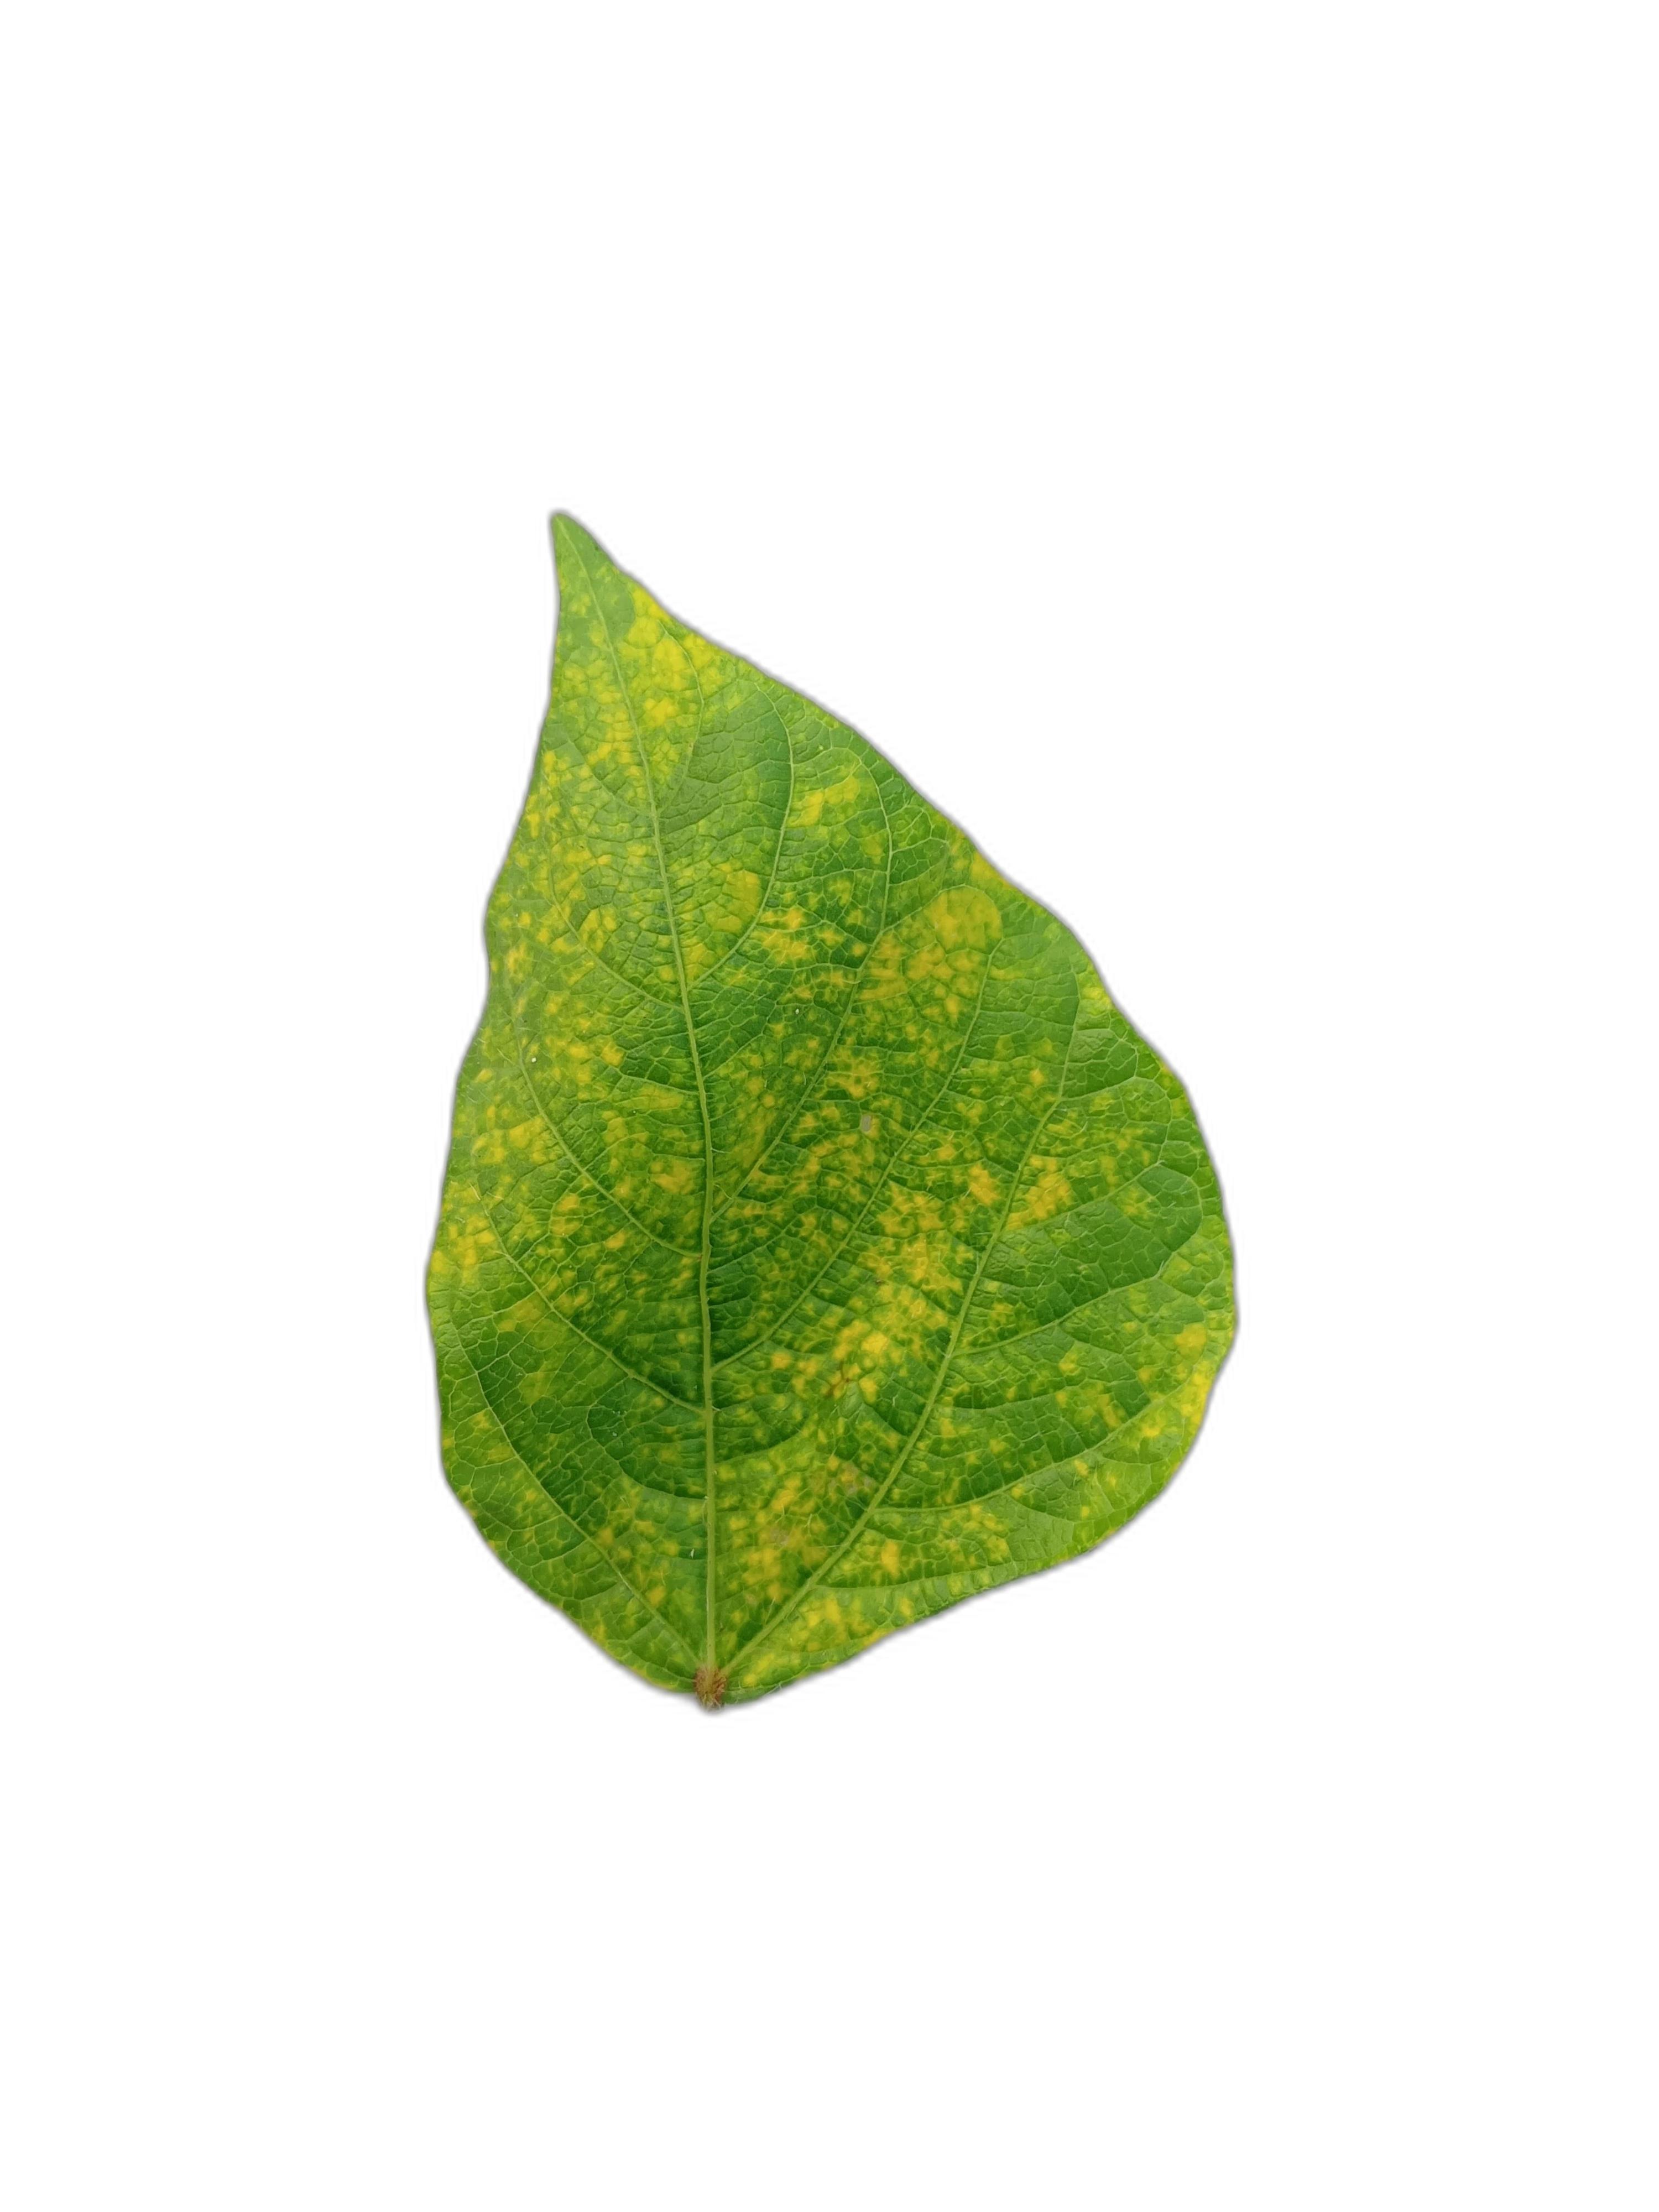
Label: Yellow Mosaic